History of New Mexico

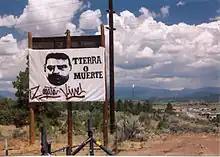
Tierra O Muerte – Land or Death. Legal issues about ownership of millions of acres in land grants date from the Mexican war to the present.

Centuries of continued conflict with the Apache and the Navajo continued to plague New Mexico. In 1864, the U.S. Army trapped and captured the main Navajo forces, forcing them onto a small reservation in eastern New Mexico in what is called the Long Walk of the Navajo, also called the Long Walk to Bosque Redondo. This put an end to their livestock raids on New Mexican farms, ranches, and pueblos. After several years of severe hardships, during which many Navajos died, they were allowed in 1868 to return to most of their lands. Sporadic Apache small-scale raiding continued until Apache chief Geronimo finally was captured and imprisoned in 1886.